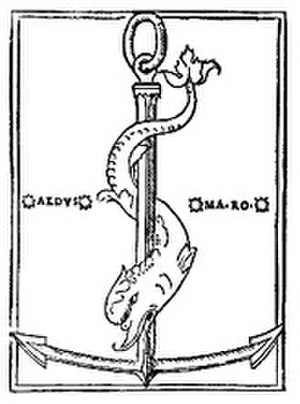
Aldus Manutius
Aldus Manutius var en italiensk bogtrykker, lærd, forlægger og skriftstøber.